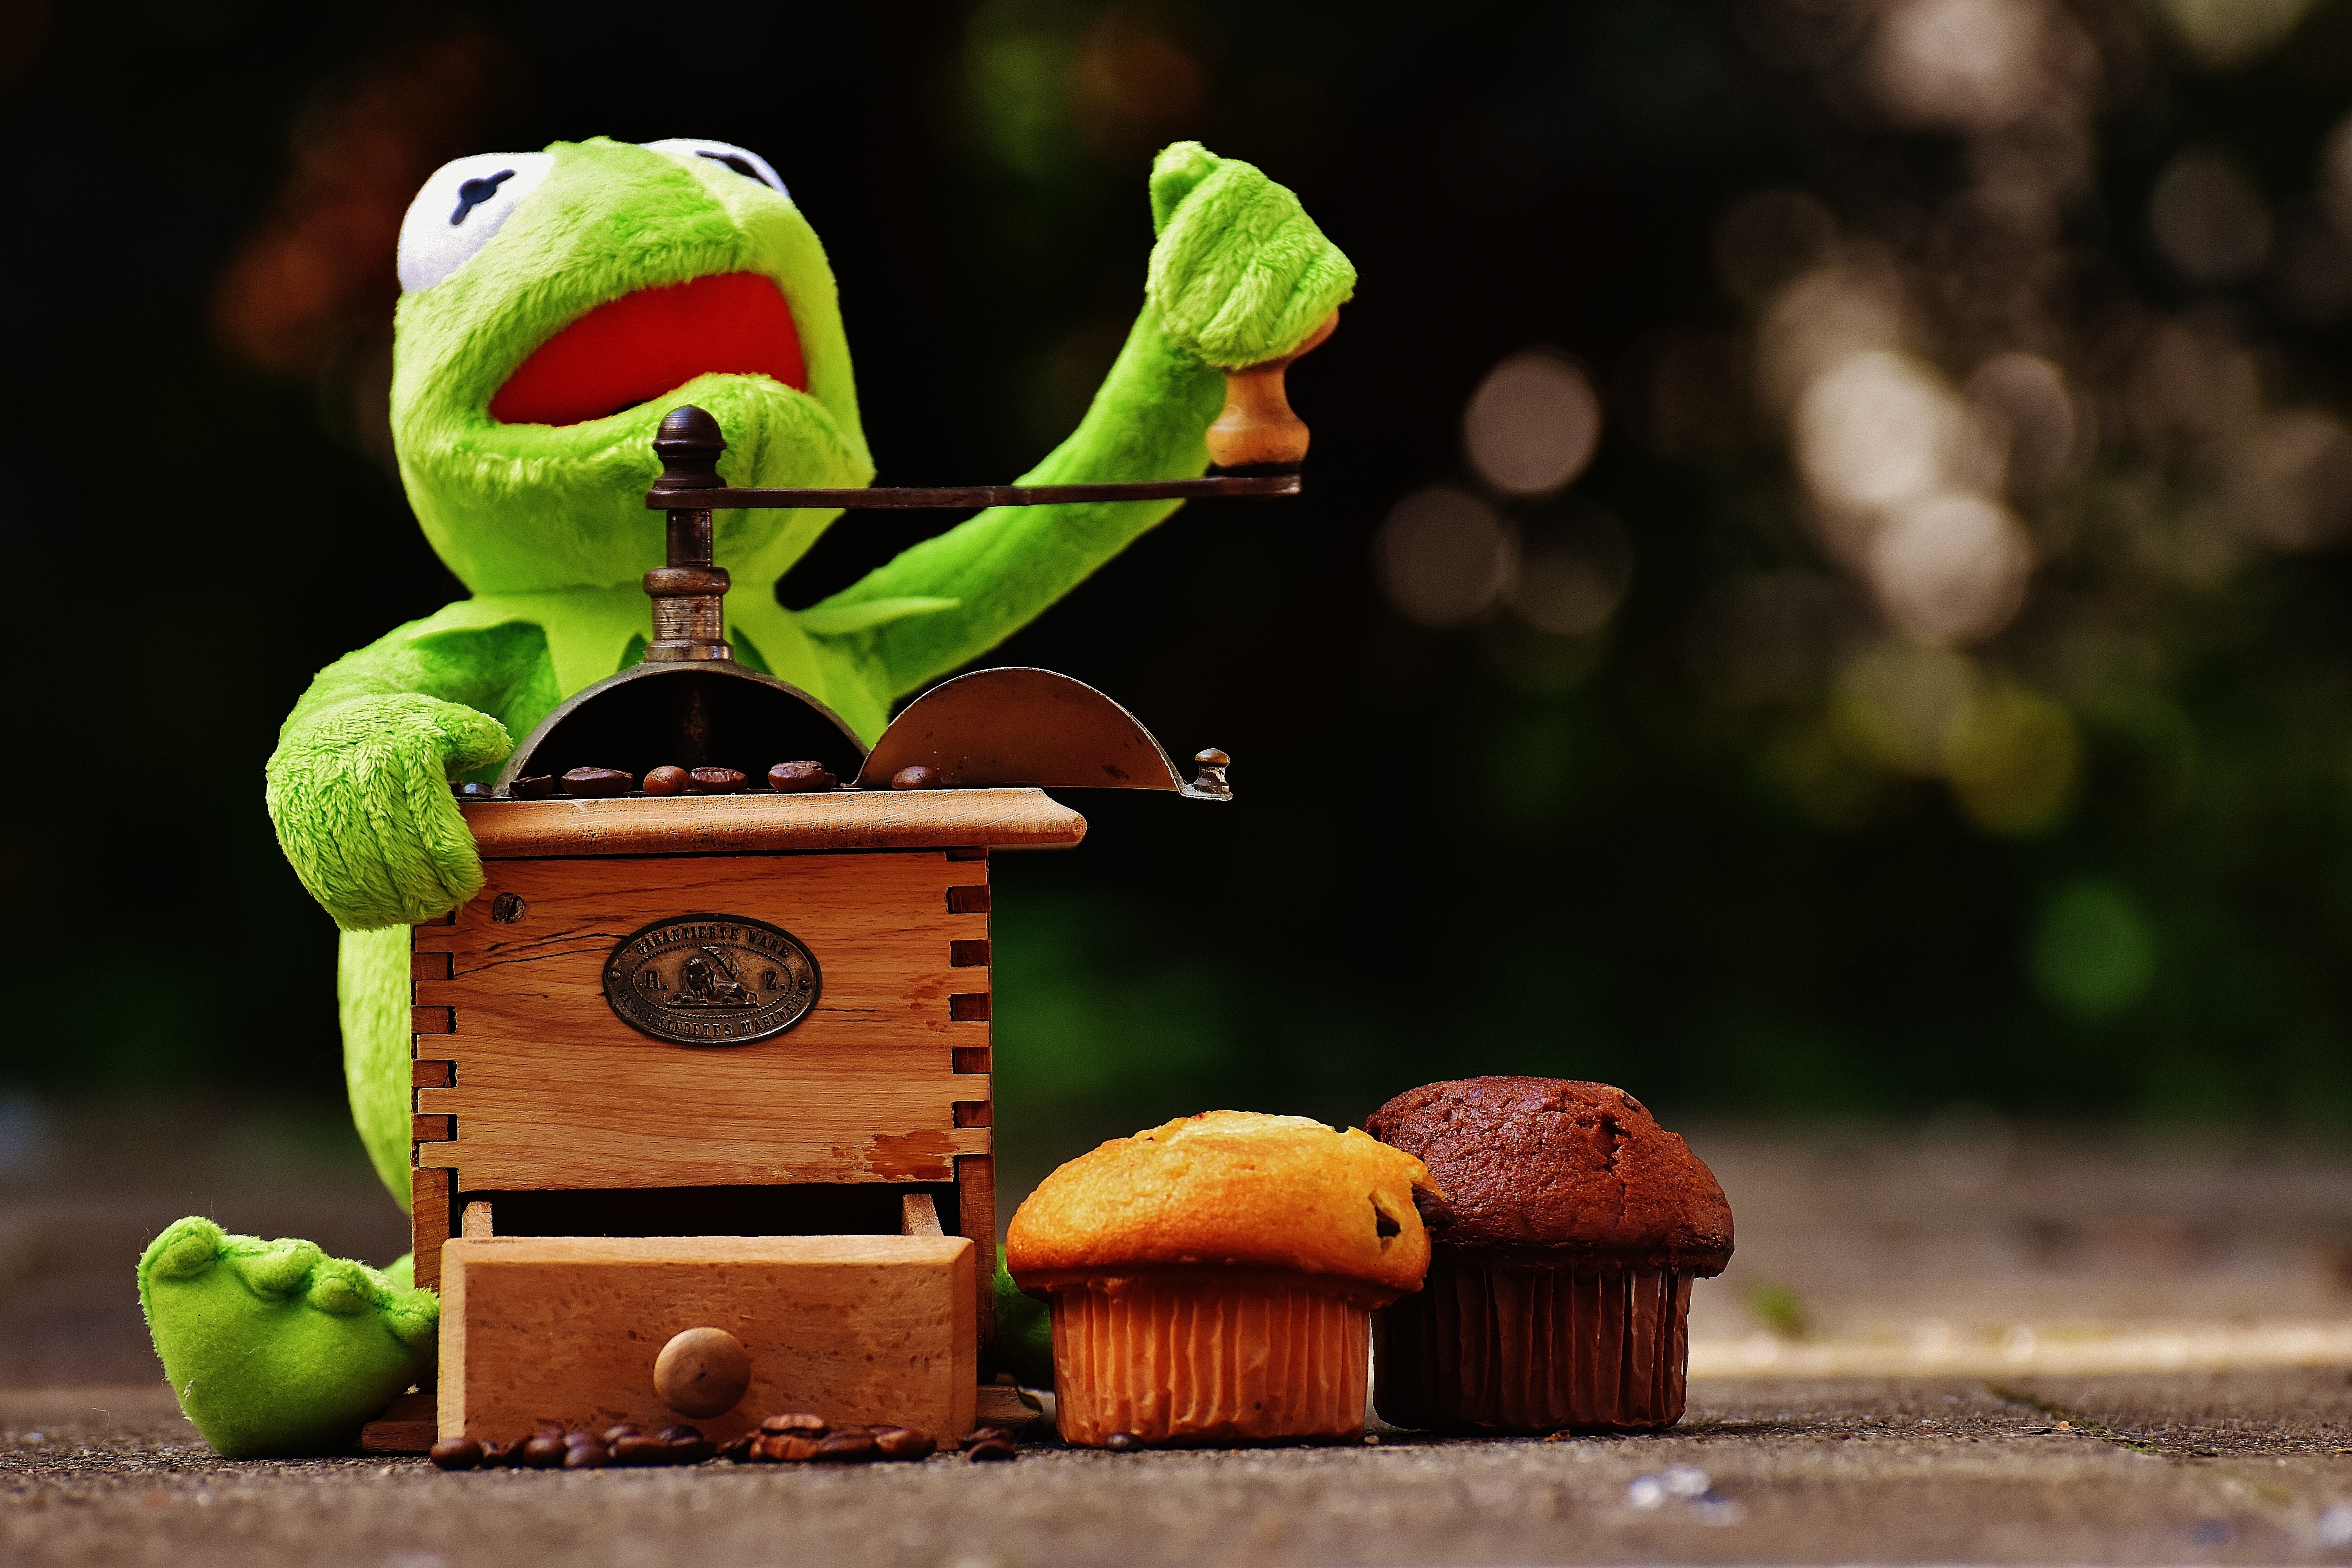
flower, cute, food, green, produce, frog, toy, grind, fig, grinder, toys, funny, stuffed animal, kermit, macro photography, coffee beans, soft toy